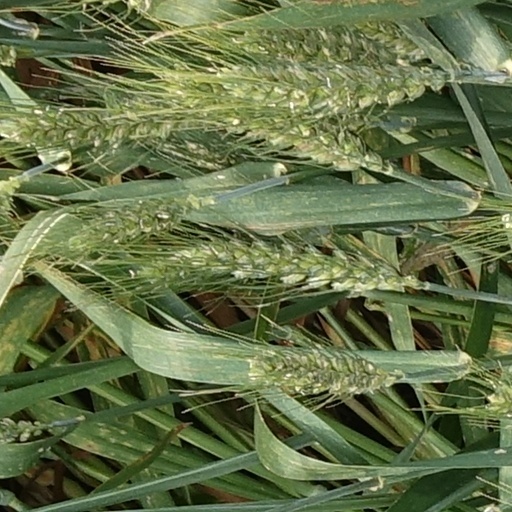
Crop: wheat